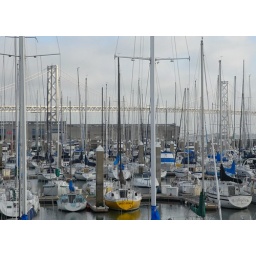
the bay bridge over south beach marina - san francisco, california